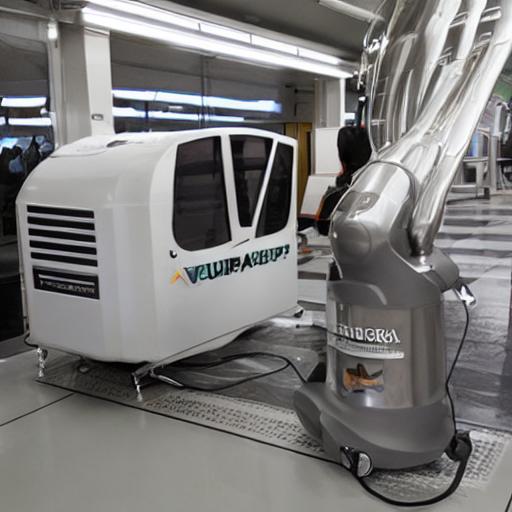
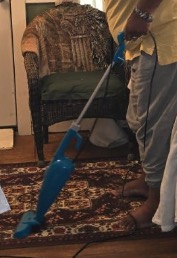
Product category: items_vacuum
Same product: no